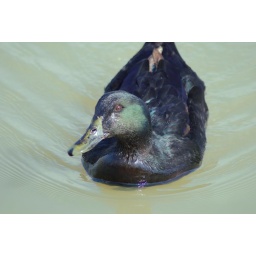
This is the very vociferous duck that greets you when you walk the boardwalk over the water at Howell Wetlands.